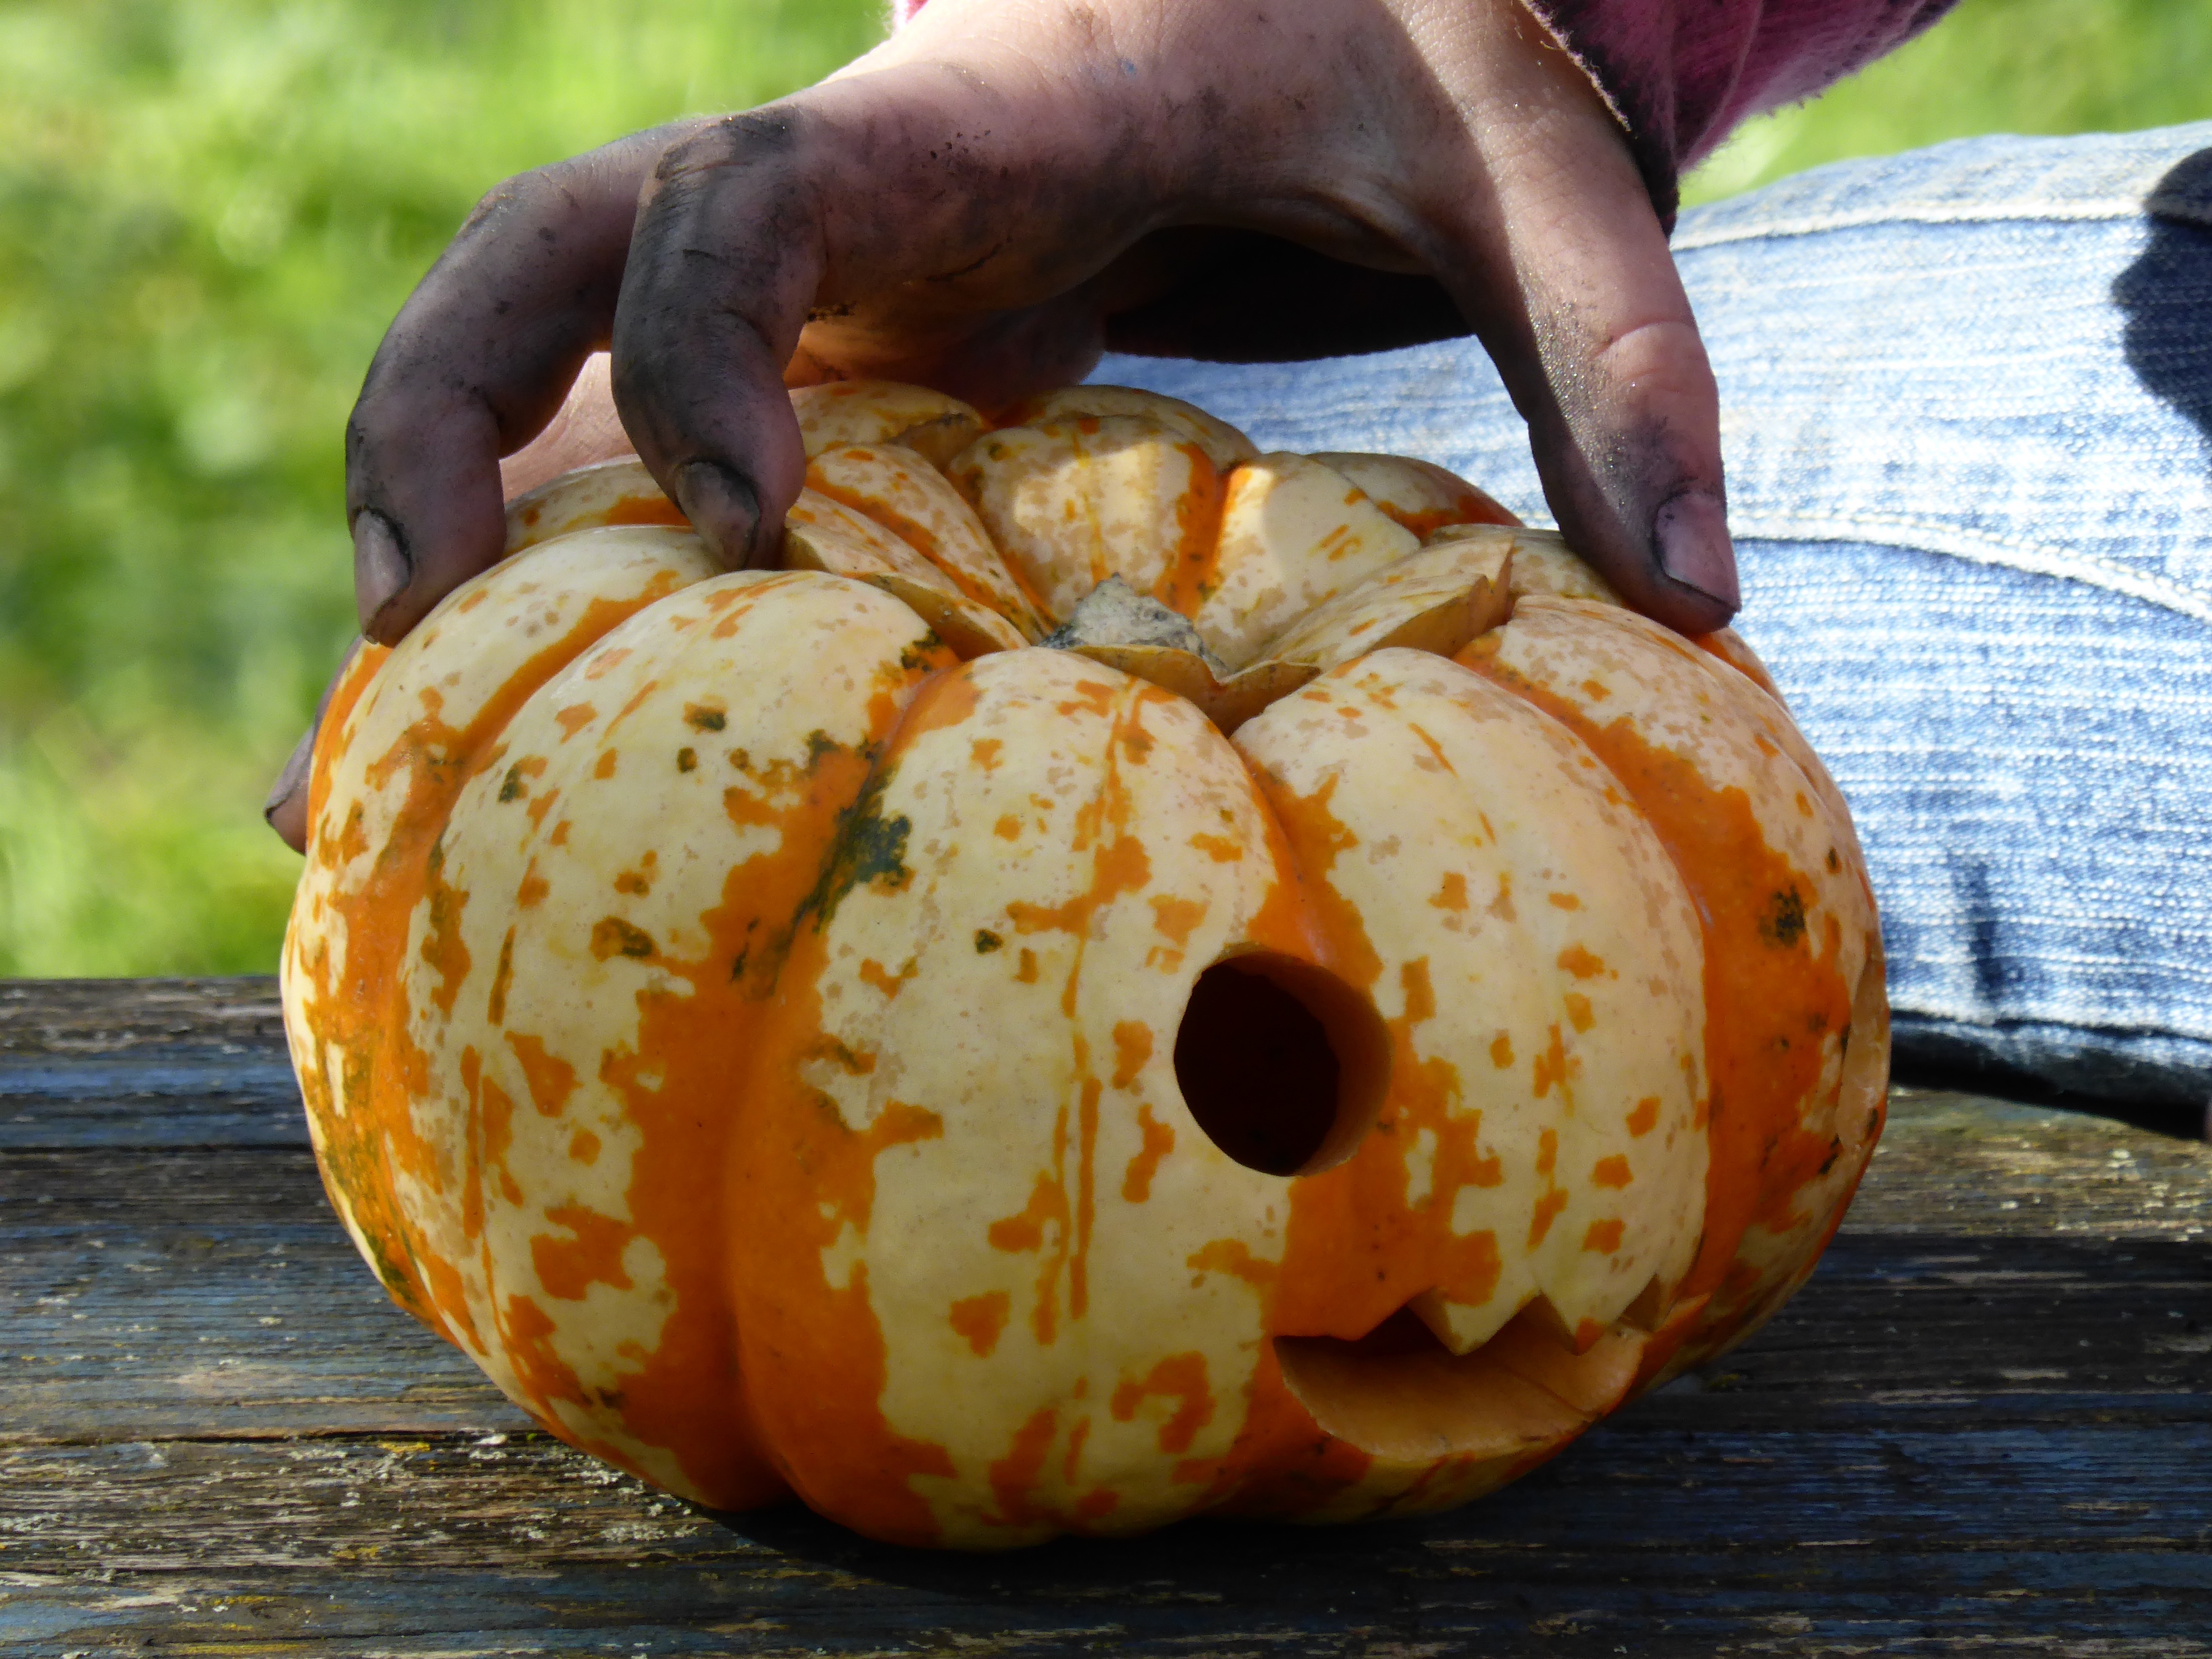
girl, play, finger, food, produce, dirt, autumn, pumpkin, halloween, dirty, gourd, art, hands, calabaza, carving, cucurbita, tinker, play outside, winter squash